Istrian stone

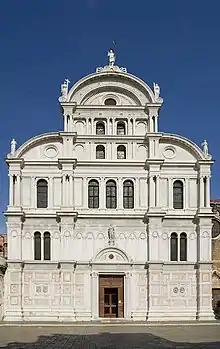
San Zaccaria, Venice, Mauro Codussi completed the upper parts of a church begun in Gothic, using contrasting stones.

Istrian stone, "pietra d'Istria", the characteristic group of building stones in the architecture of Venice, Istria and Dalmatia, is a dense type of impermeable limestone that was quarried in Istria, nowadays Croatia; between Portorož and Pula. Limestone is a biogenetic stone composed of calcium carbonate from the tests and shells of marine creatures laid down over eons. Istrian stone approaches the compressive strength and density of marble, which is metamorphosed limestone. It is often loosely referred to as "marble", which is not strictly correct.